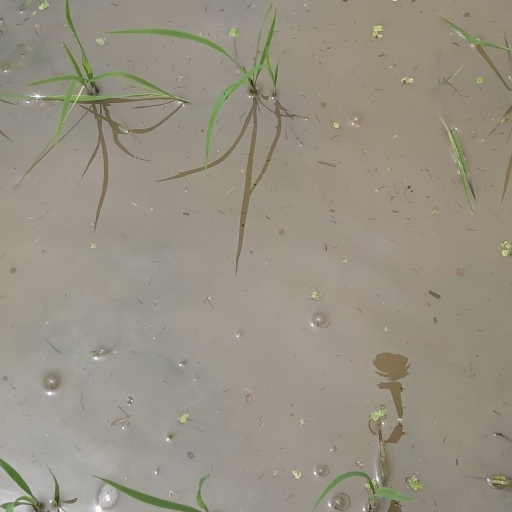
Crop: rice